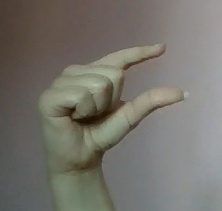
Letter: dal